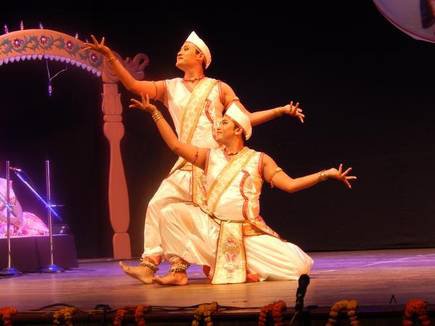
Dance form: sattriya